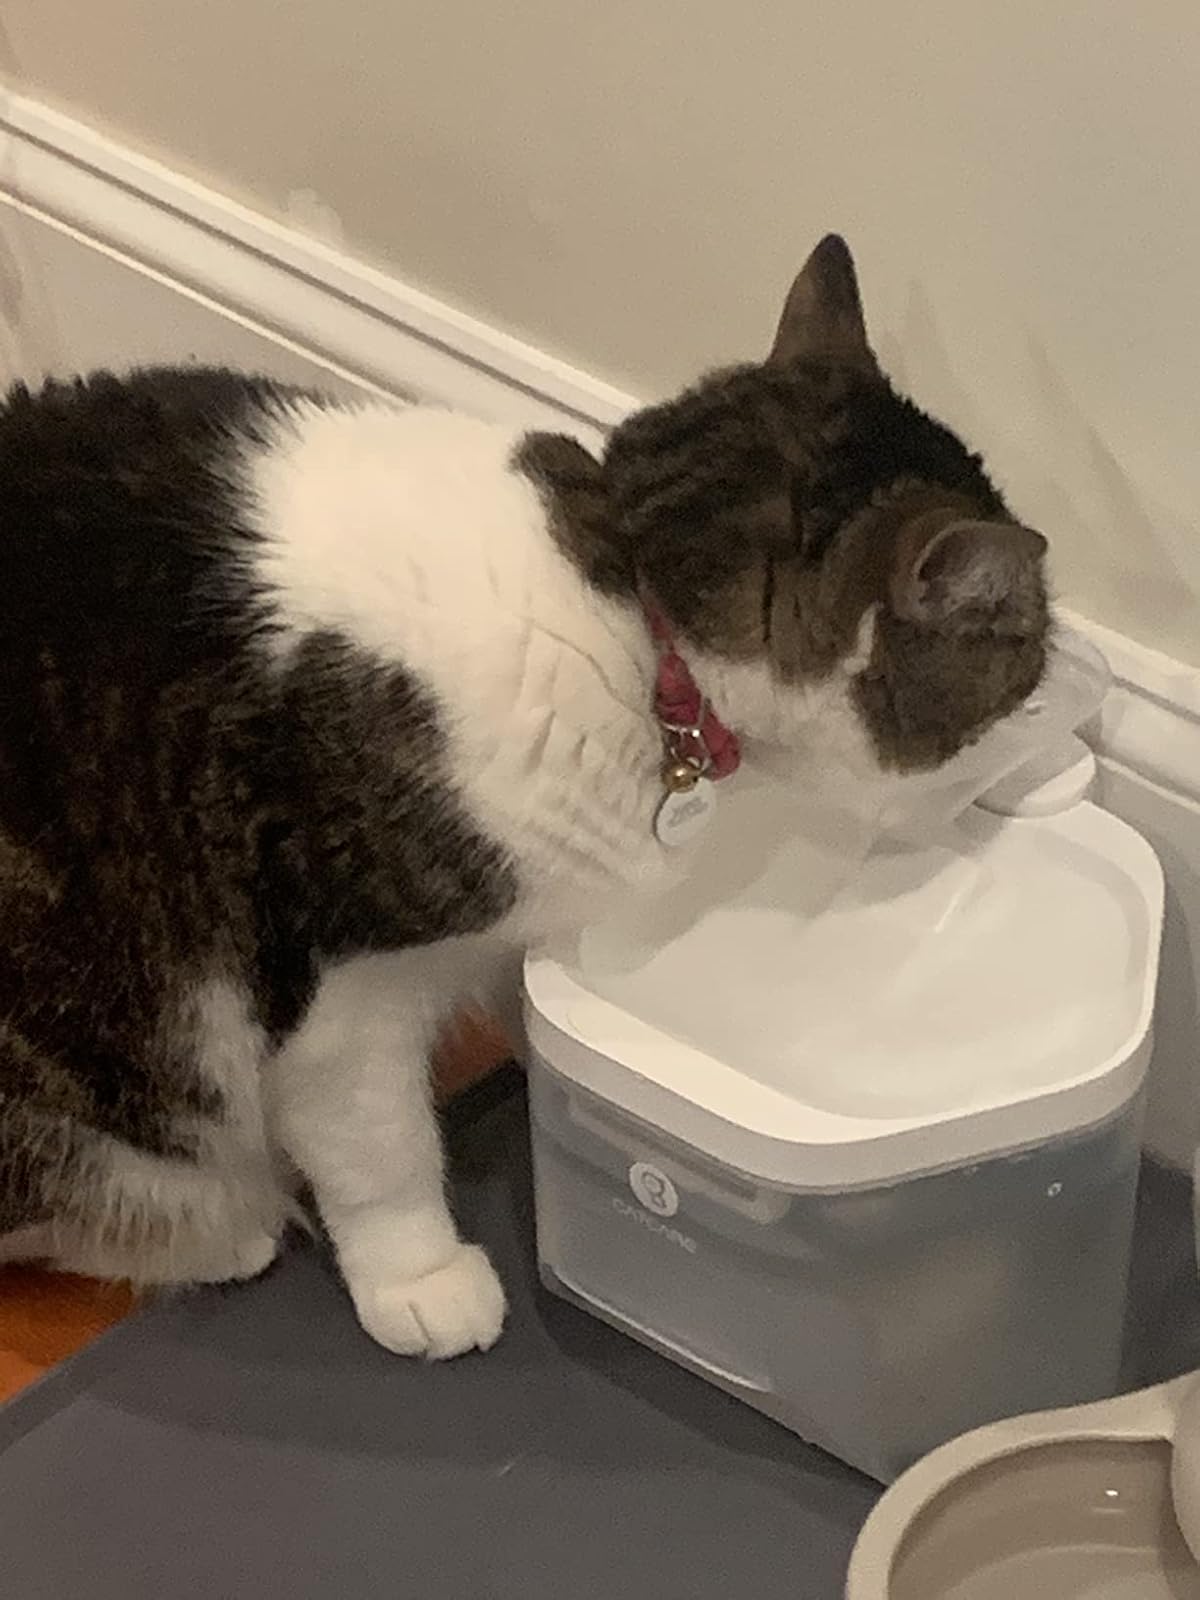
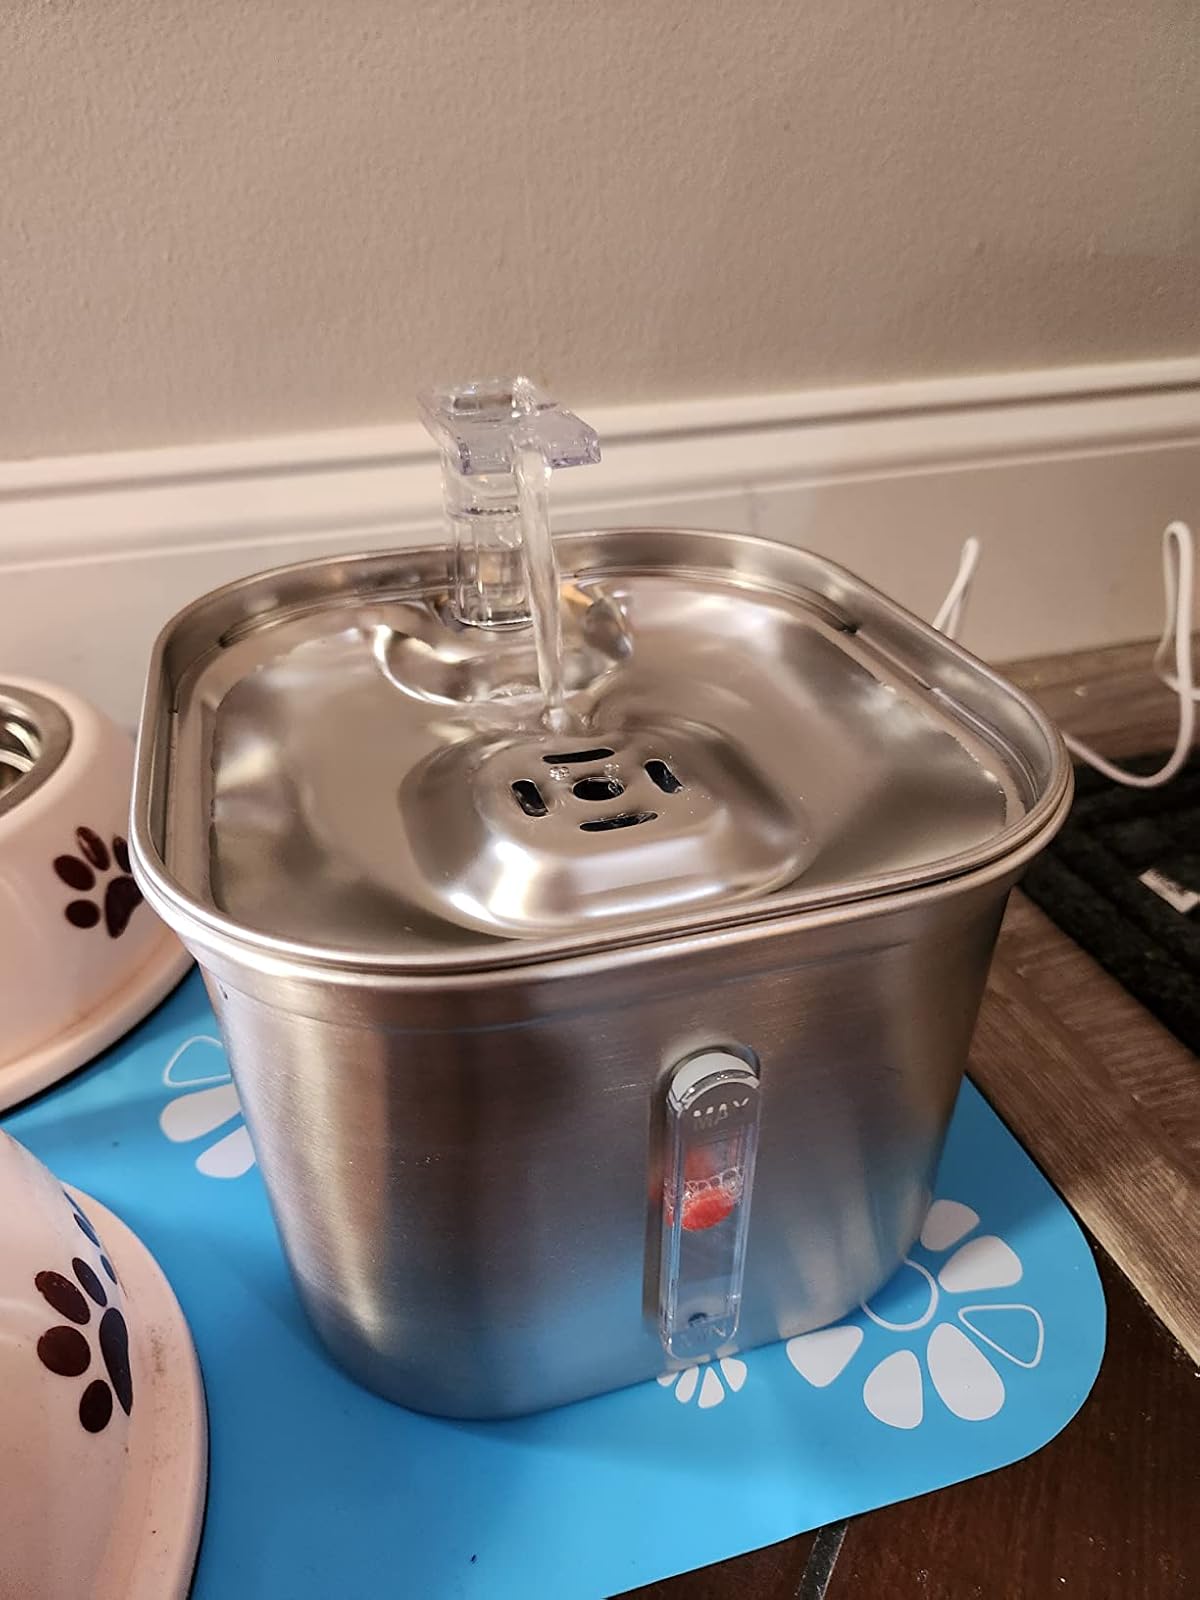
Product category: items_bowl
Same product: no